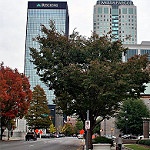
Scene: Outdoor